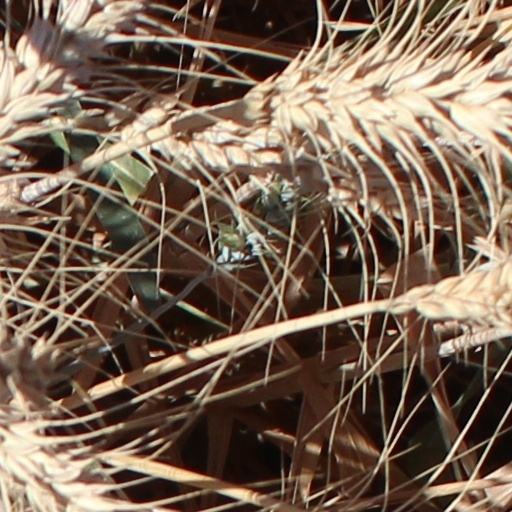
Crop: wheat